Cathedral Basilica of the Sacred Heart (Newark)

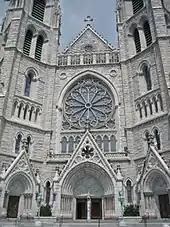
Detail of south façade

The free concert series at the cathedral basilica, open to the public, is in its 55th season as of 2023–24.